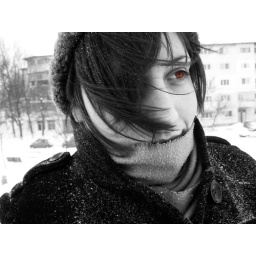
a black and white girl with a brown eye in the winter cold only with her thoughtsbut she is smiling though